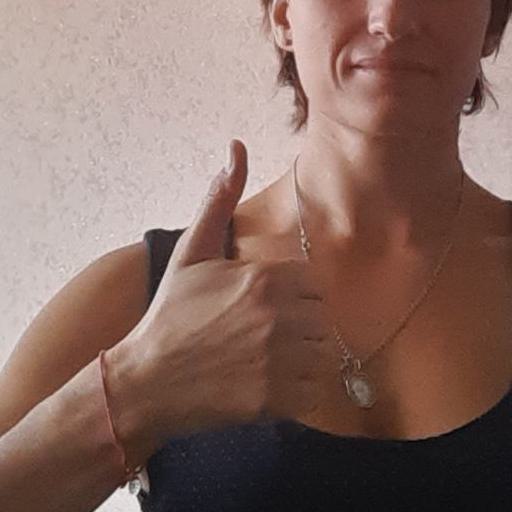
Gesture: like